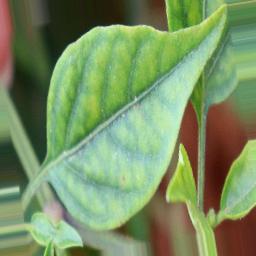
Label: nutritional